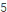
Number: 5